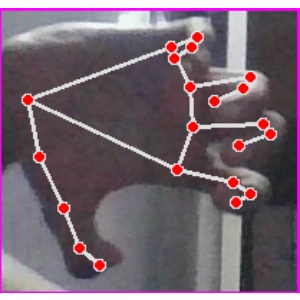
अक्षर: त